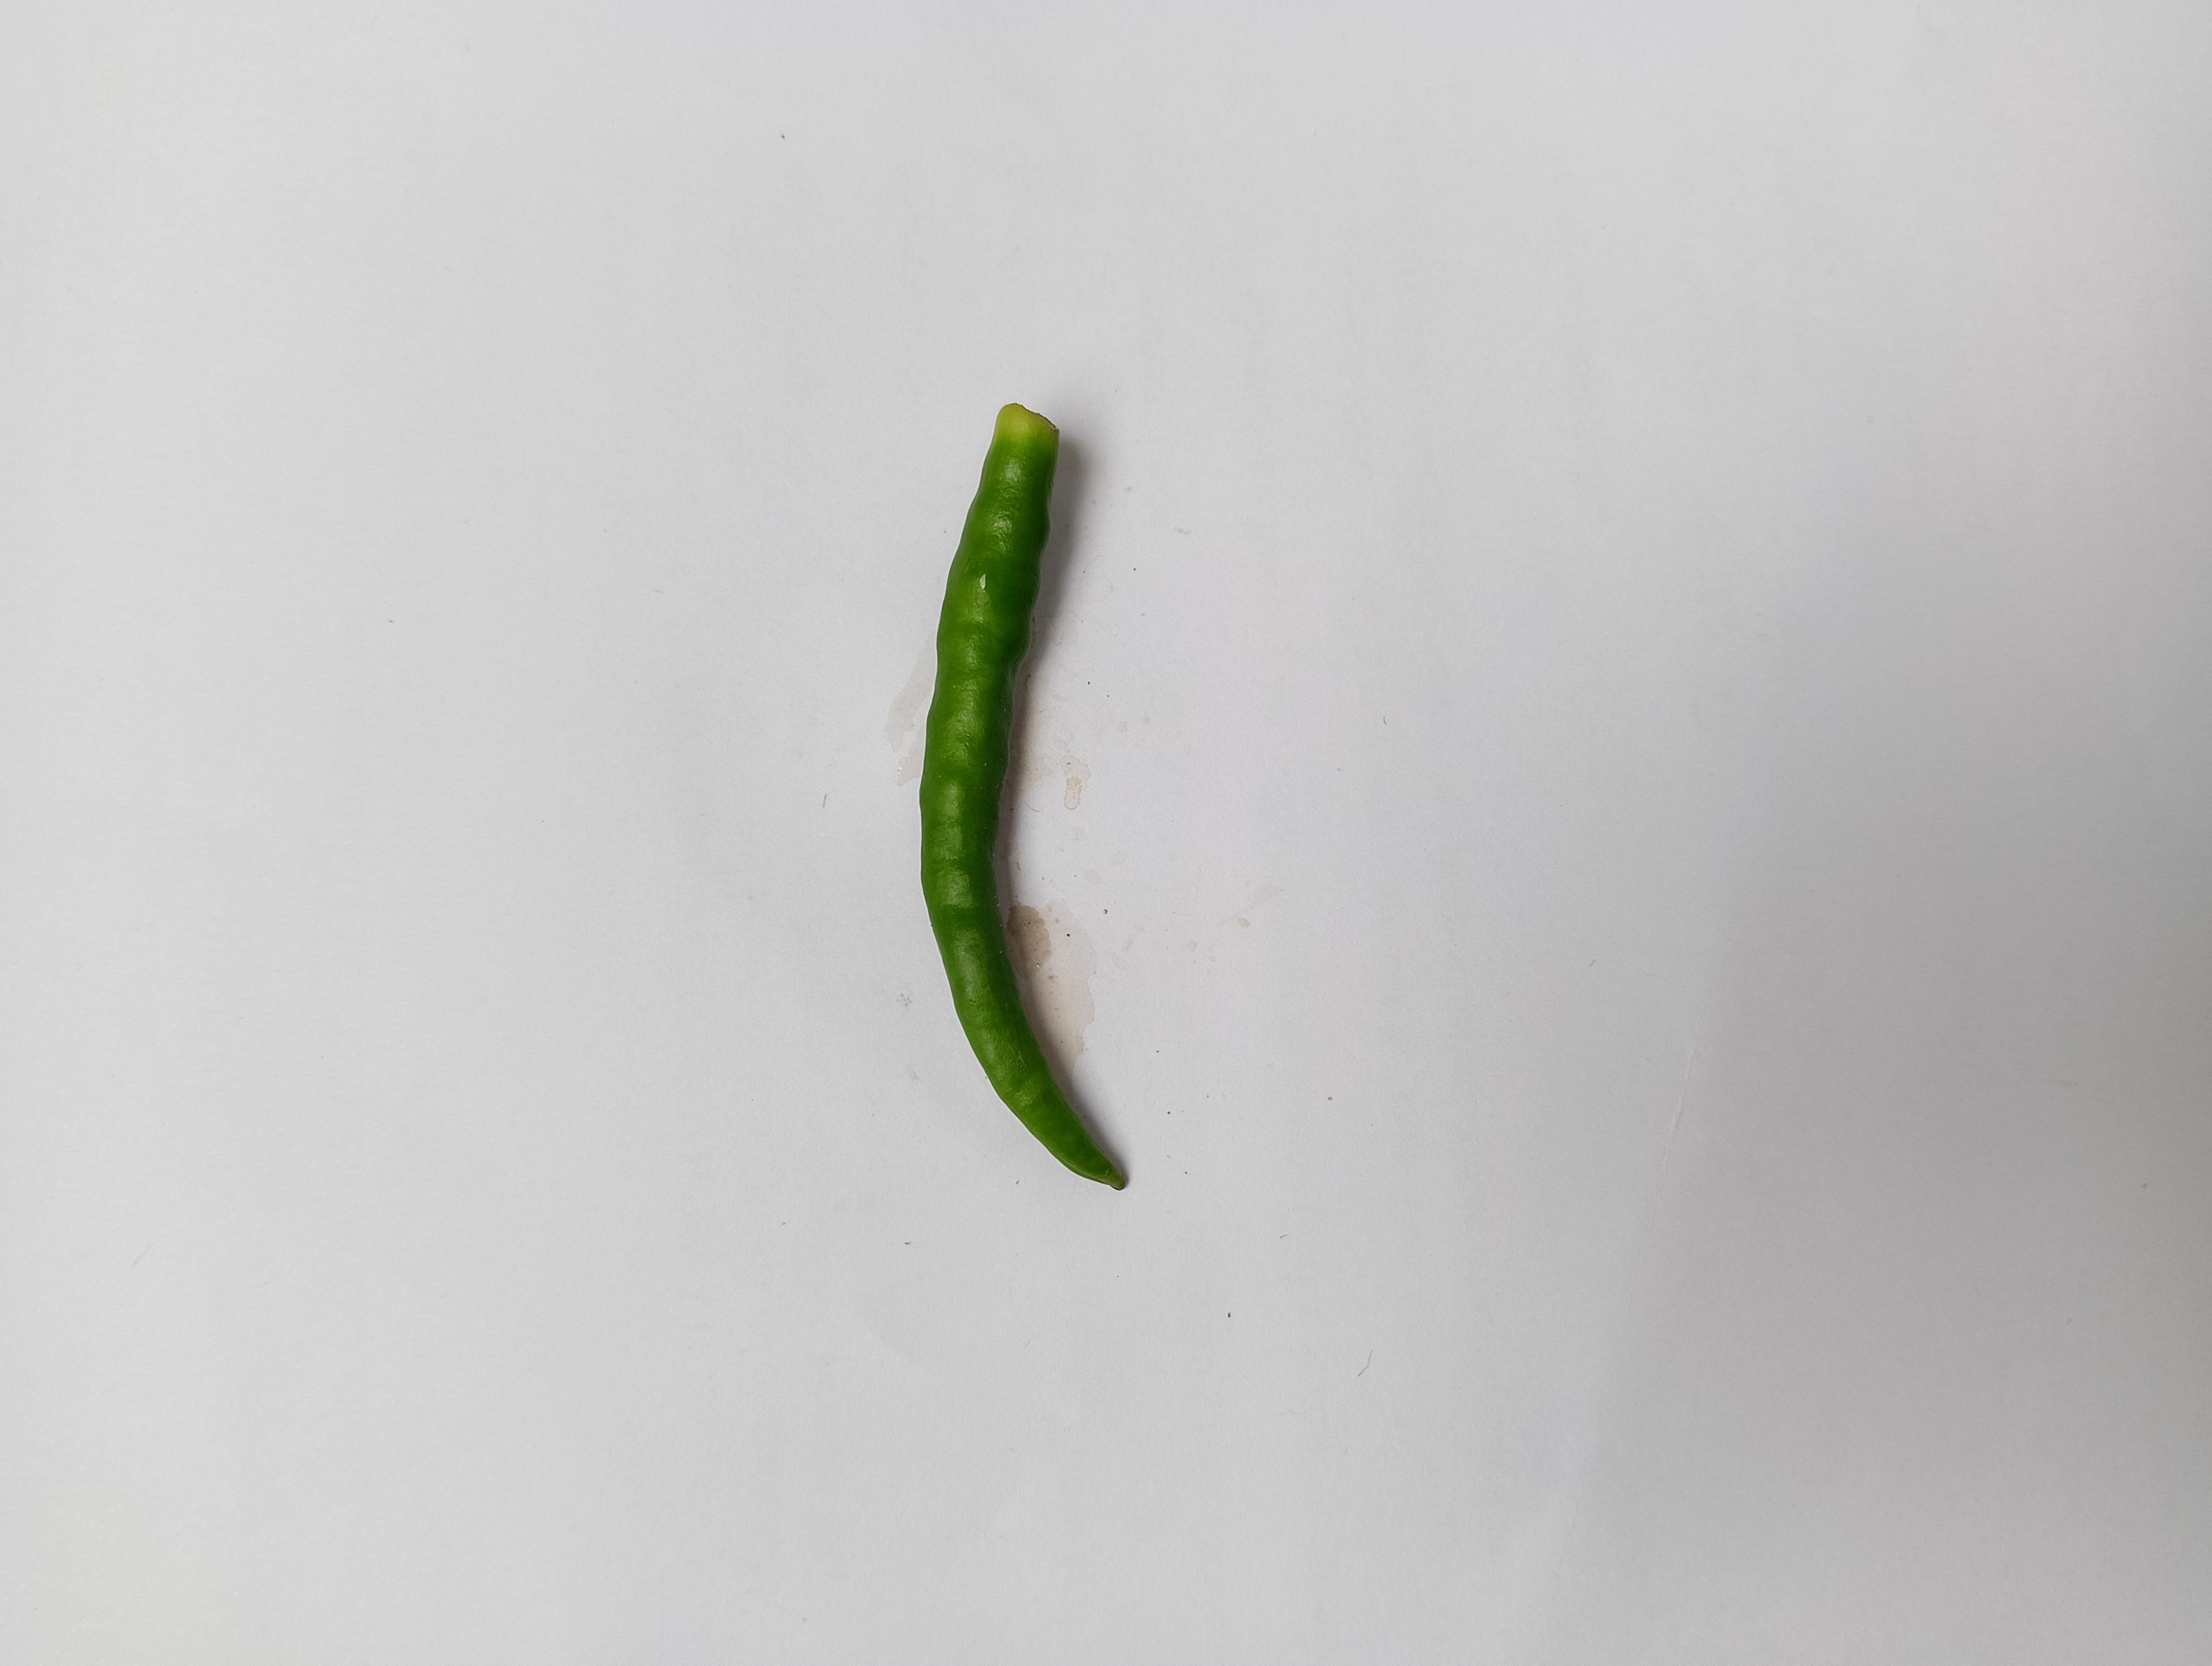
Label: Green Chili